Tropical Storm Talim (2023)

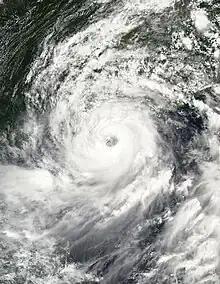
Severe Tropical Storm Talim at peak intensity on July 17

Severe Tropical Storm Talim, known in the Philippines as Tropical Storm Dodong, was a compact tropical cyclone that affected the Philippines, China, and Vietnam in mid-July 2023. The fourth named storm of the 2023 Pacific typhoon season, Talim originated from a weak monsoon depression east of Manila while moving towards Luzon. The system continued to track westward close to the northern edge of mainland Luzon before emerging off the coast of Ilocos Norte. A favorable environment allowed the fledgling tropical storm to rapidly intensify to a high-end Category 1-equivalent typhoon on the Saffir–Simpson scale. The storm maintained this intensity until shortly before landfall near Zhanjiang, Guangdong on July 17. Talim quickly weakened and dissipated early on July 18.